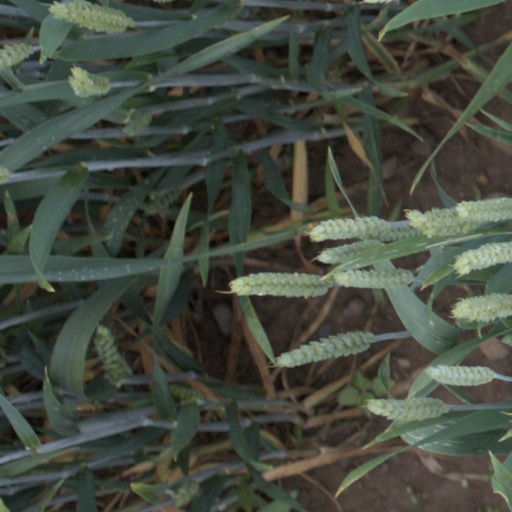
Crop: wheat